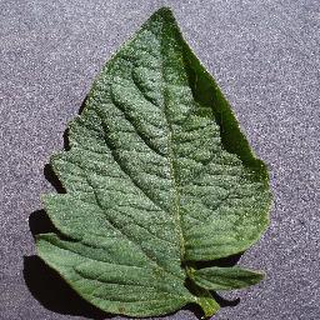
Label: healthy_tomato